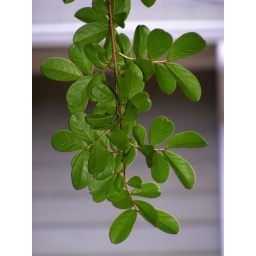
The branches of this tree hang over my driveway. Later this summer, pretty pink flowers will bloom. HBW!